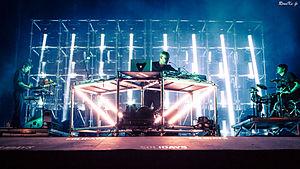
Vitalic sur scene aux Solidays de Paris 2014
Pascal Arbez-Nicolas, alias Vitalic, né le 18 mai 1976 à Dijon, est un artiste français de musique électronique.